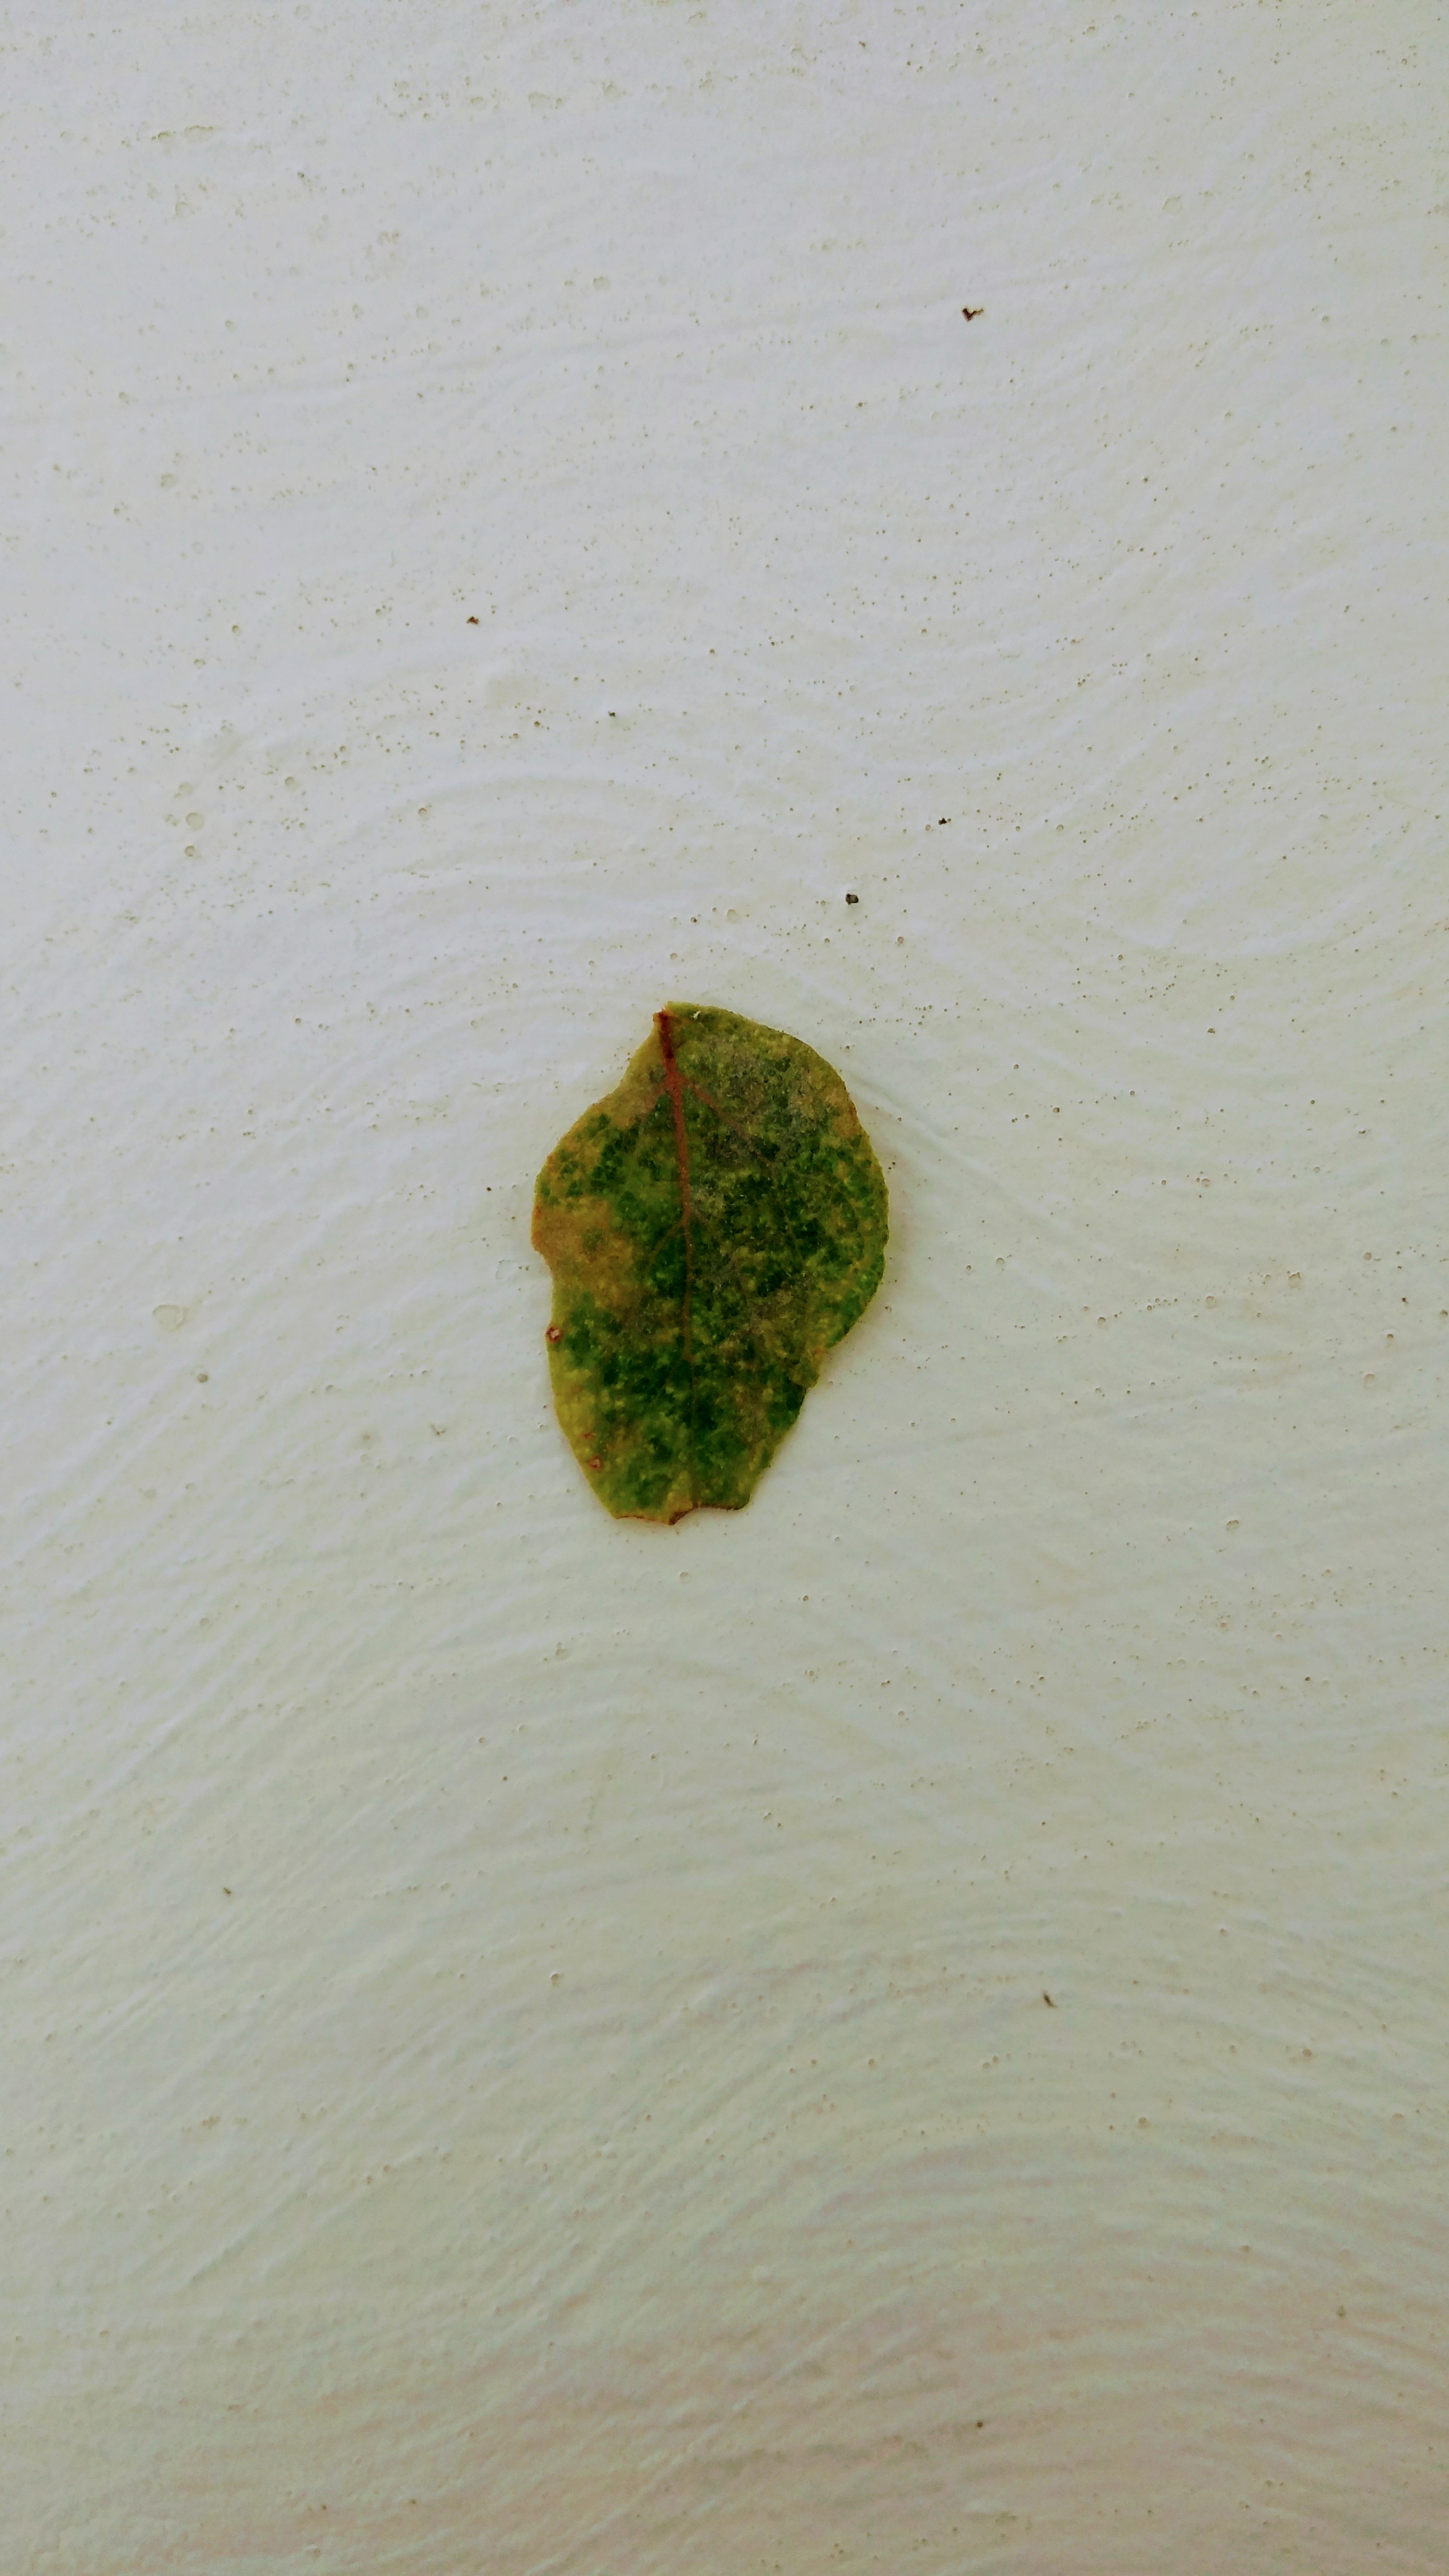
Plant: Parijatha